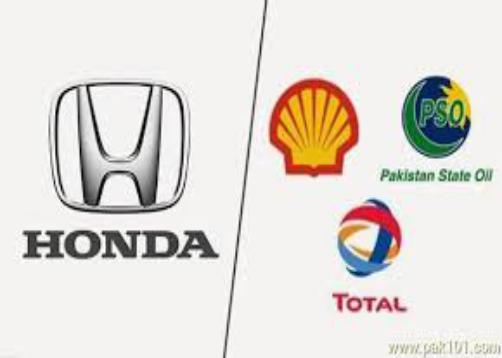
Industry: Transportation